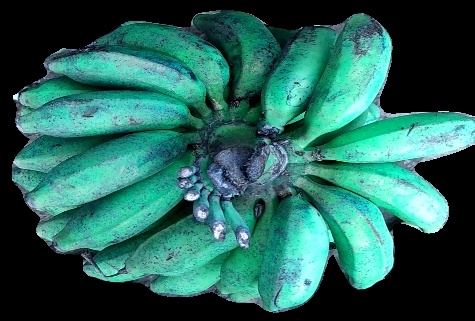
Variety: rasbale
Grade: grade3